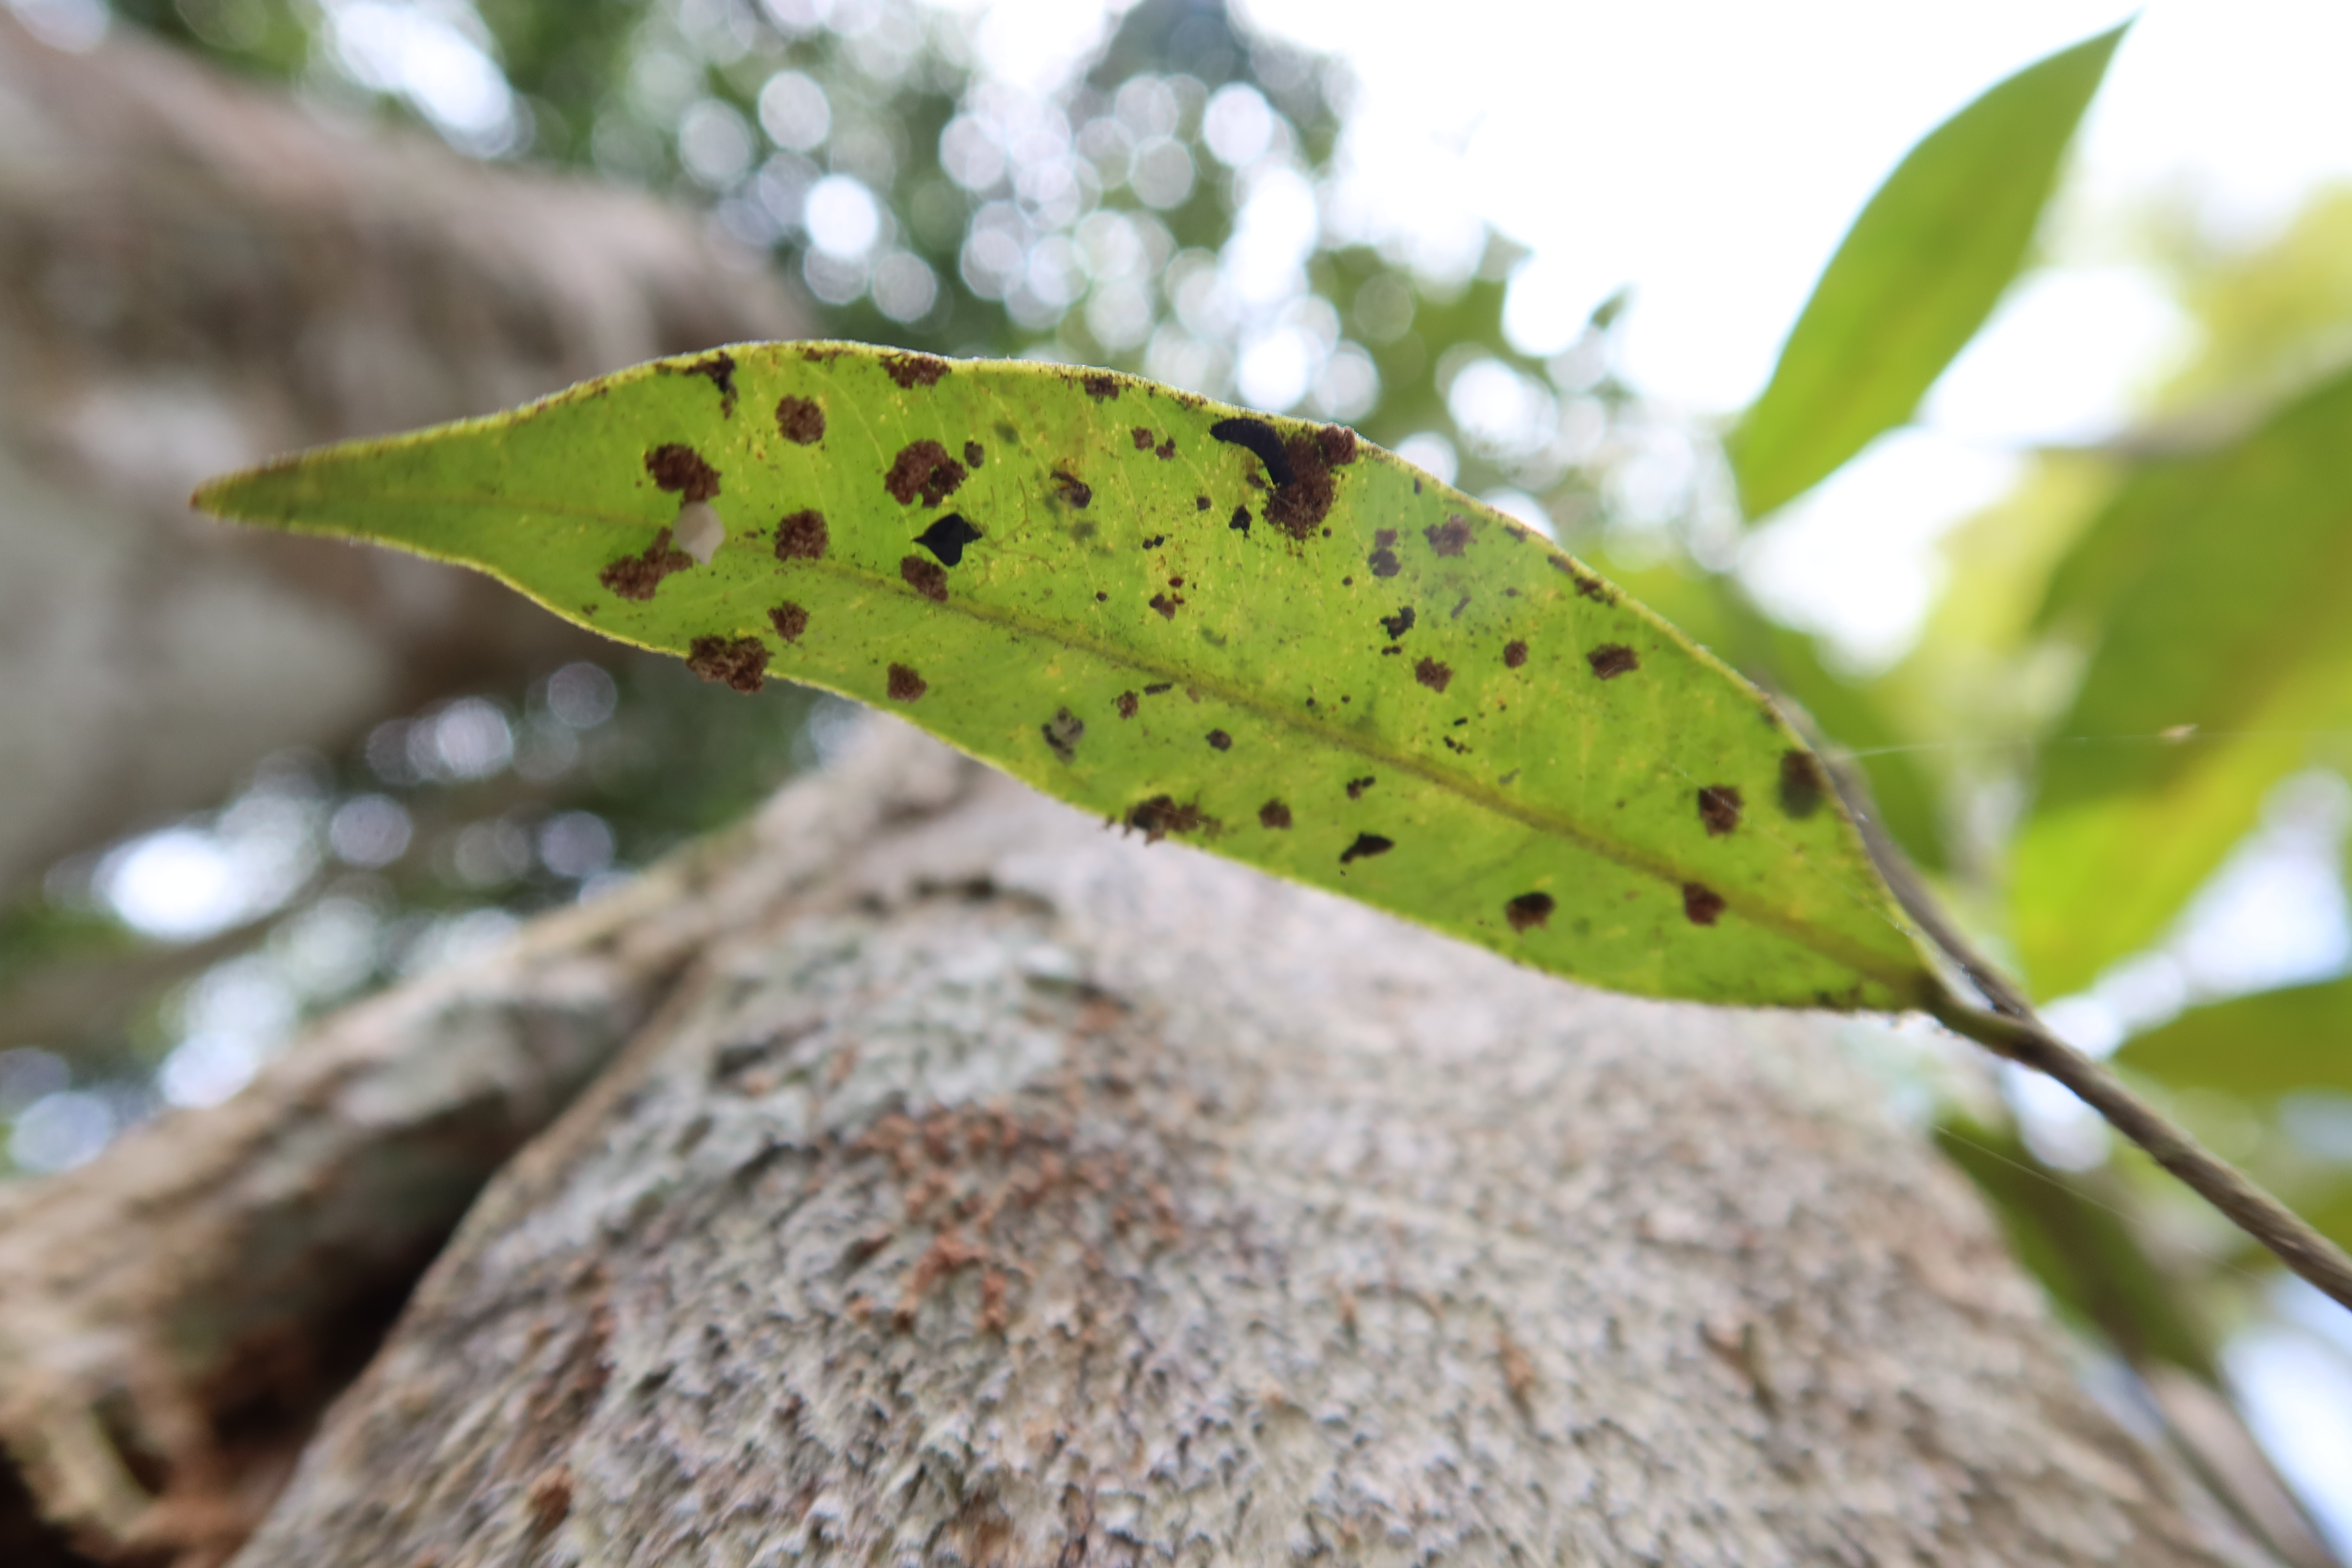
Label: Brown clumps